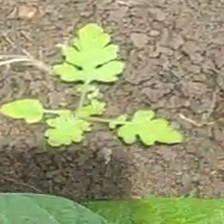
Weed species: Gajar_gavat_(Parthenium hysterophorus)